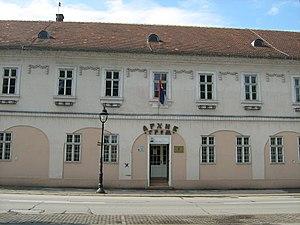
Le bâtiment de la garde principale à Sremska Mitrovica est situé à Sremska Mitrovica, dans la province de Voïvodine, en Serbie. Il est inscrit sur la liste des monuments culturels de grande importance de la République de Serbie.
Les monuments culturels de grande importance sont les monuments de Serbie qui, par leur valeur, bénéficient d'un haut degré de protection.
Cet article recense les monuments culturels du district de Syrmie en Serbie, dans la province autonome de Voïvodine.
Sremska Mitrovica prononcé en français : [sʁɛmska mitʁovitsa] est une ville de Serbie située dans la province autonome de Voïvodine. Au recensement de 2011, la ville intra muros comptait 37 751 habitants et sa zone métropolitaine, appelée Ville de Sremska Mitrovica, 79 940.